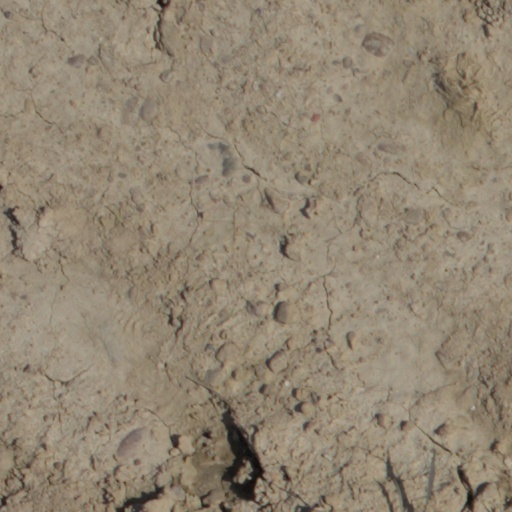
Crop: wheat